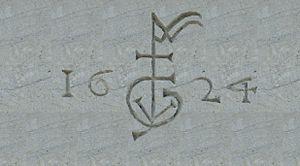
Marque de Jean Guy, Prévôt de la Confrérie des Marchand d'Outre-Mer en 1622
La Confrérie des Marchands d'Outre-Mer dite de l’Annonciation était une confrérie corporatiste et religieuse spécialisée dans le commerce international de la toile à partir de Vitré.